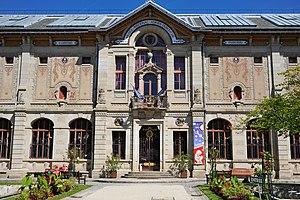
Musée national de la porcelaine Adrien Dubouché, Limoges, Haute-Vienne, France
Le musée national Adrien-Dubouché est un musée national français portant sur la porcelaine de Limoges et l'histoire de la céramique. Fondé en 1845 et situé à Limoges, il fait partie de l'établissement public Cité de la céramique - Sèvres & Limoges.
Cet article intitulé 2016 en radio en France est une synthèse de l'actualité du média radio en France pour l'année 2016. On ne retiendra en général que l'actualité des radios de caractère national ou international, afin de ne pas se perdre dans les détails des radios locales.
Pierre-Henri Mayeux est un architecte français, professeur d'art décoratif à l'École nationale des beaux-arts.